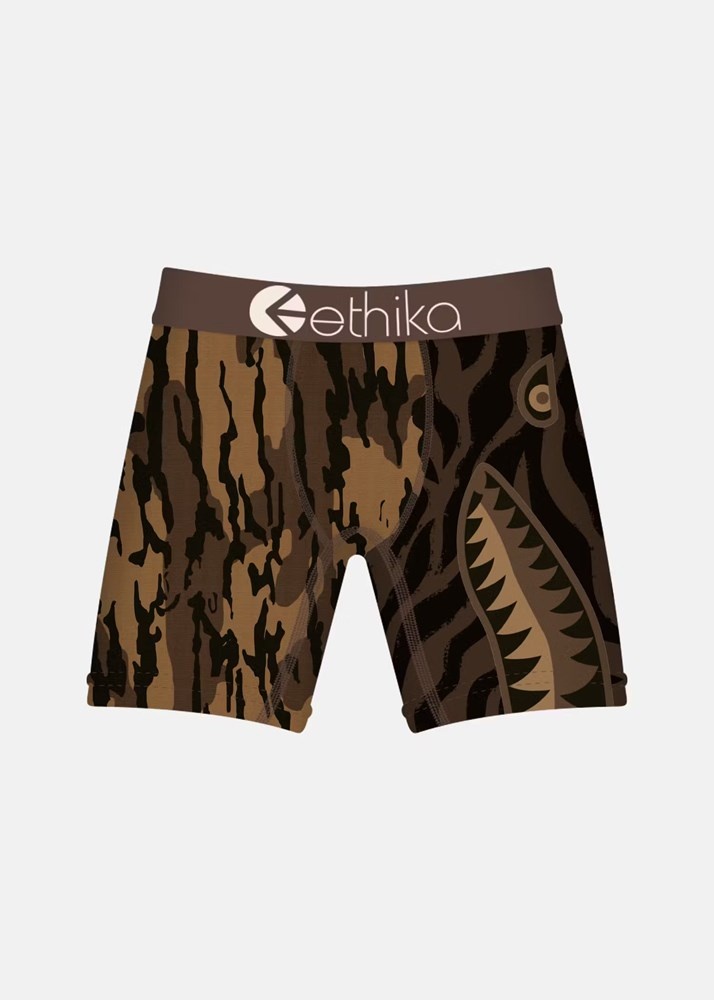
Ethika Toddlers Bomber War Ready Staple
Brand: Ethika
Product Features No Pull-Down, No Gathering Soft 4-Way Stretch Fabric High-Quality Jacquard Waistband 90% Polyester 10% Spandex
Category: Apparel & Accessories > Clothing > Baby & Toddler Clothing > Toddler Underwear > Boxer Briefs